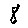
Label: 8